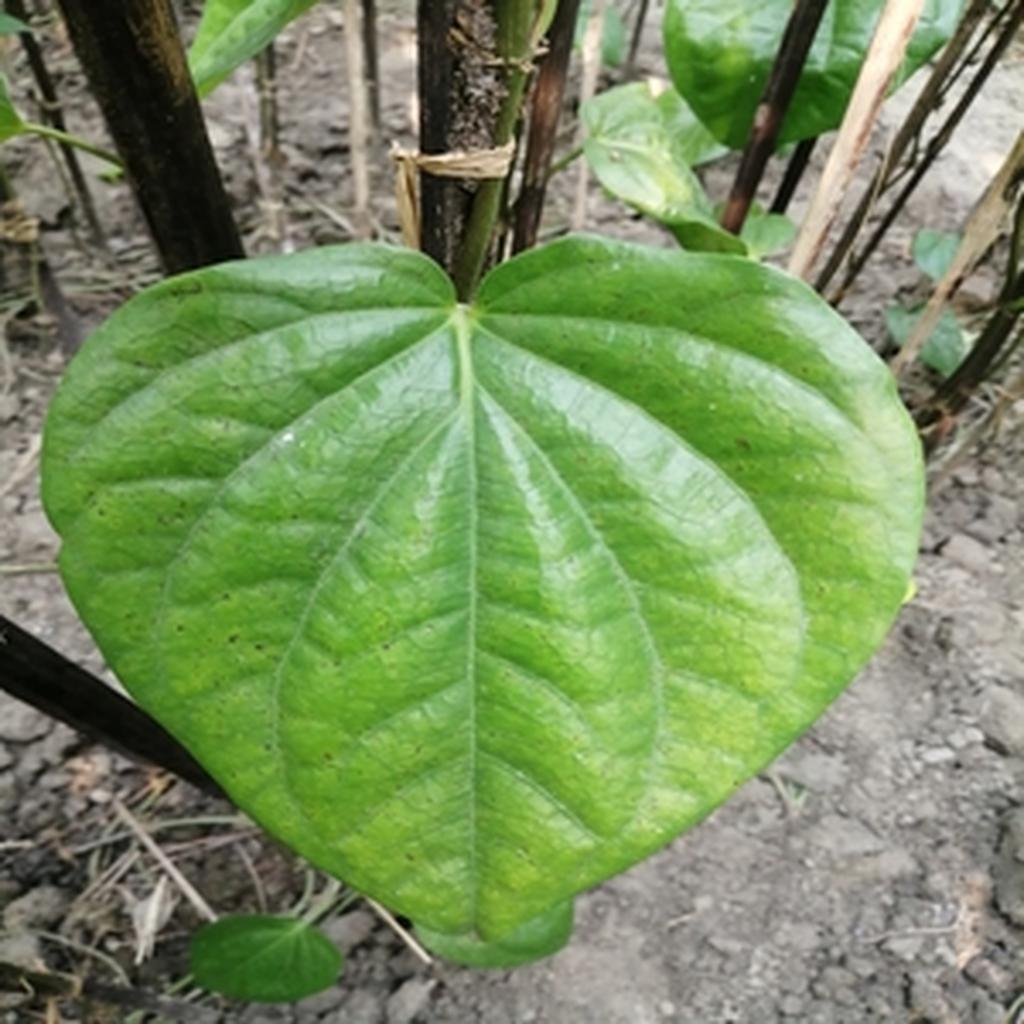
Label: Leaf_Spot